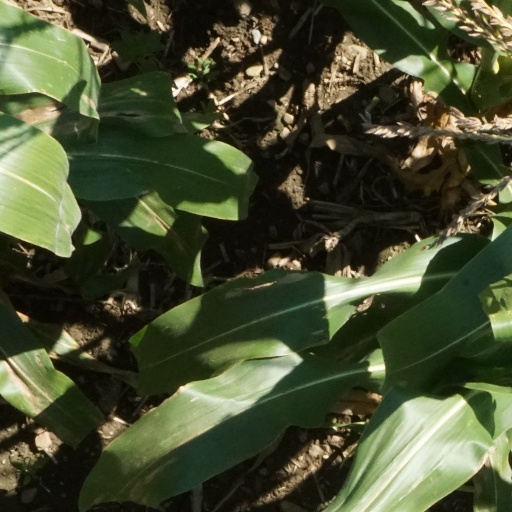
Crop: maize; corn